Monobloc engine

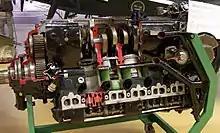
DB 605 inverted aircraft engine of WW2, with monobloc cylinder blocks and heads

"Monobloc" refers to a component that is made in one block or casting. A monobloc engine or en bloc engine is an internal-combustion piston engine some of whose major components (such as cylinder head, cylinder block, or crankcase) are formed, usually by casting, as a single integral unit, rather than being assembled later. This has the advantages of improving mechanical stiffness, and improving the reliability of the sealing between them.